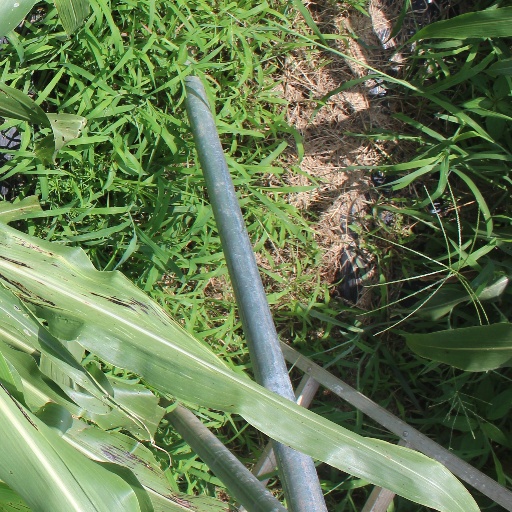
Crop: sorghum